Ouvrage L'Agaisen

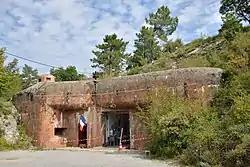

Ouvrage L'Agaisen is a work ("gros ouvrage") of the Maginot Line's Alpine extension, the Alpine Line, also known as the Little Maginot Line. The ouvrage consists of one entry block, two artillery blocks and one observation block above Sospel. Additional blocks were planned but not built. The "ouvrage" was built at the top of Mount Agaisen, overlooking, at an altitude of , the Bévéra valley and Sospel from the north.